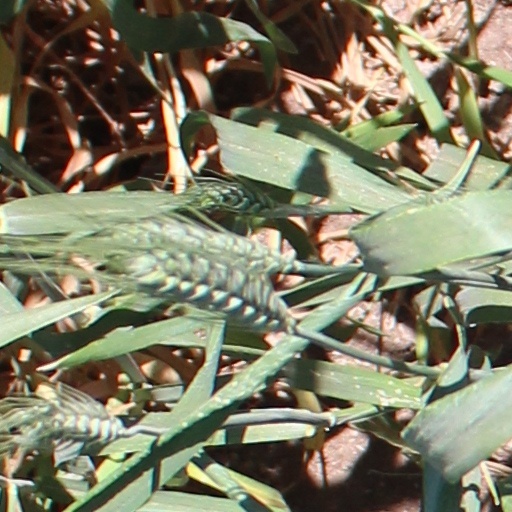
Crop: wheat